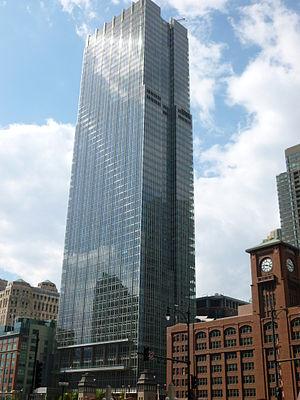
300 North LaSalle à Chicago en Illinois
Cet article concerne une liste des plus hautes constructions de Chicago, dans l'État de l'Illinois aux États-Unis. Située au cœur de la région du Midwest, dans le centre-nord des États-Unis, Chicago est la seconde ville du continent américain après New York pour le nombre de ses gratte-ciel. Par ailleurs, elle possède plusieurs des plus hauts gratte-ciel du continent.
Le 300 North LaSalle est un gratte-ciel de Chicago, dont la construction s'est achevée en 2009. Il mesure 239 mètres de hauteur.